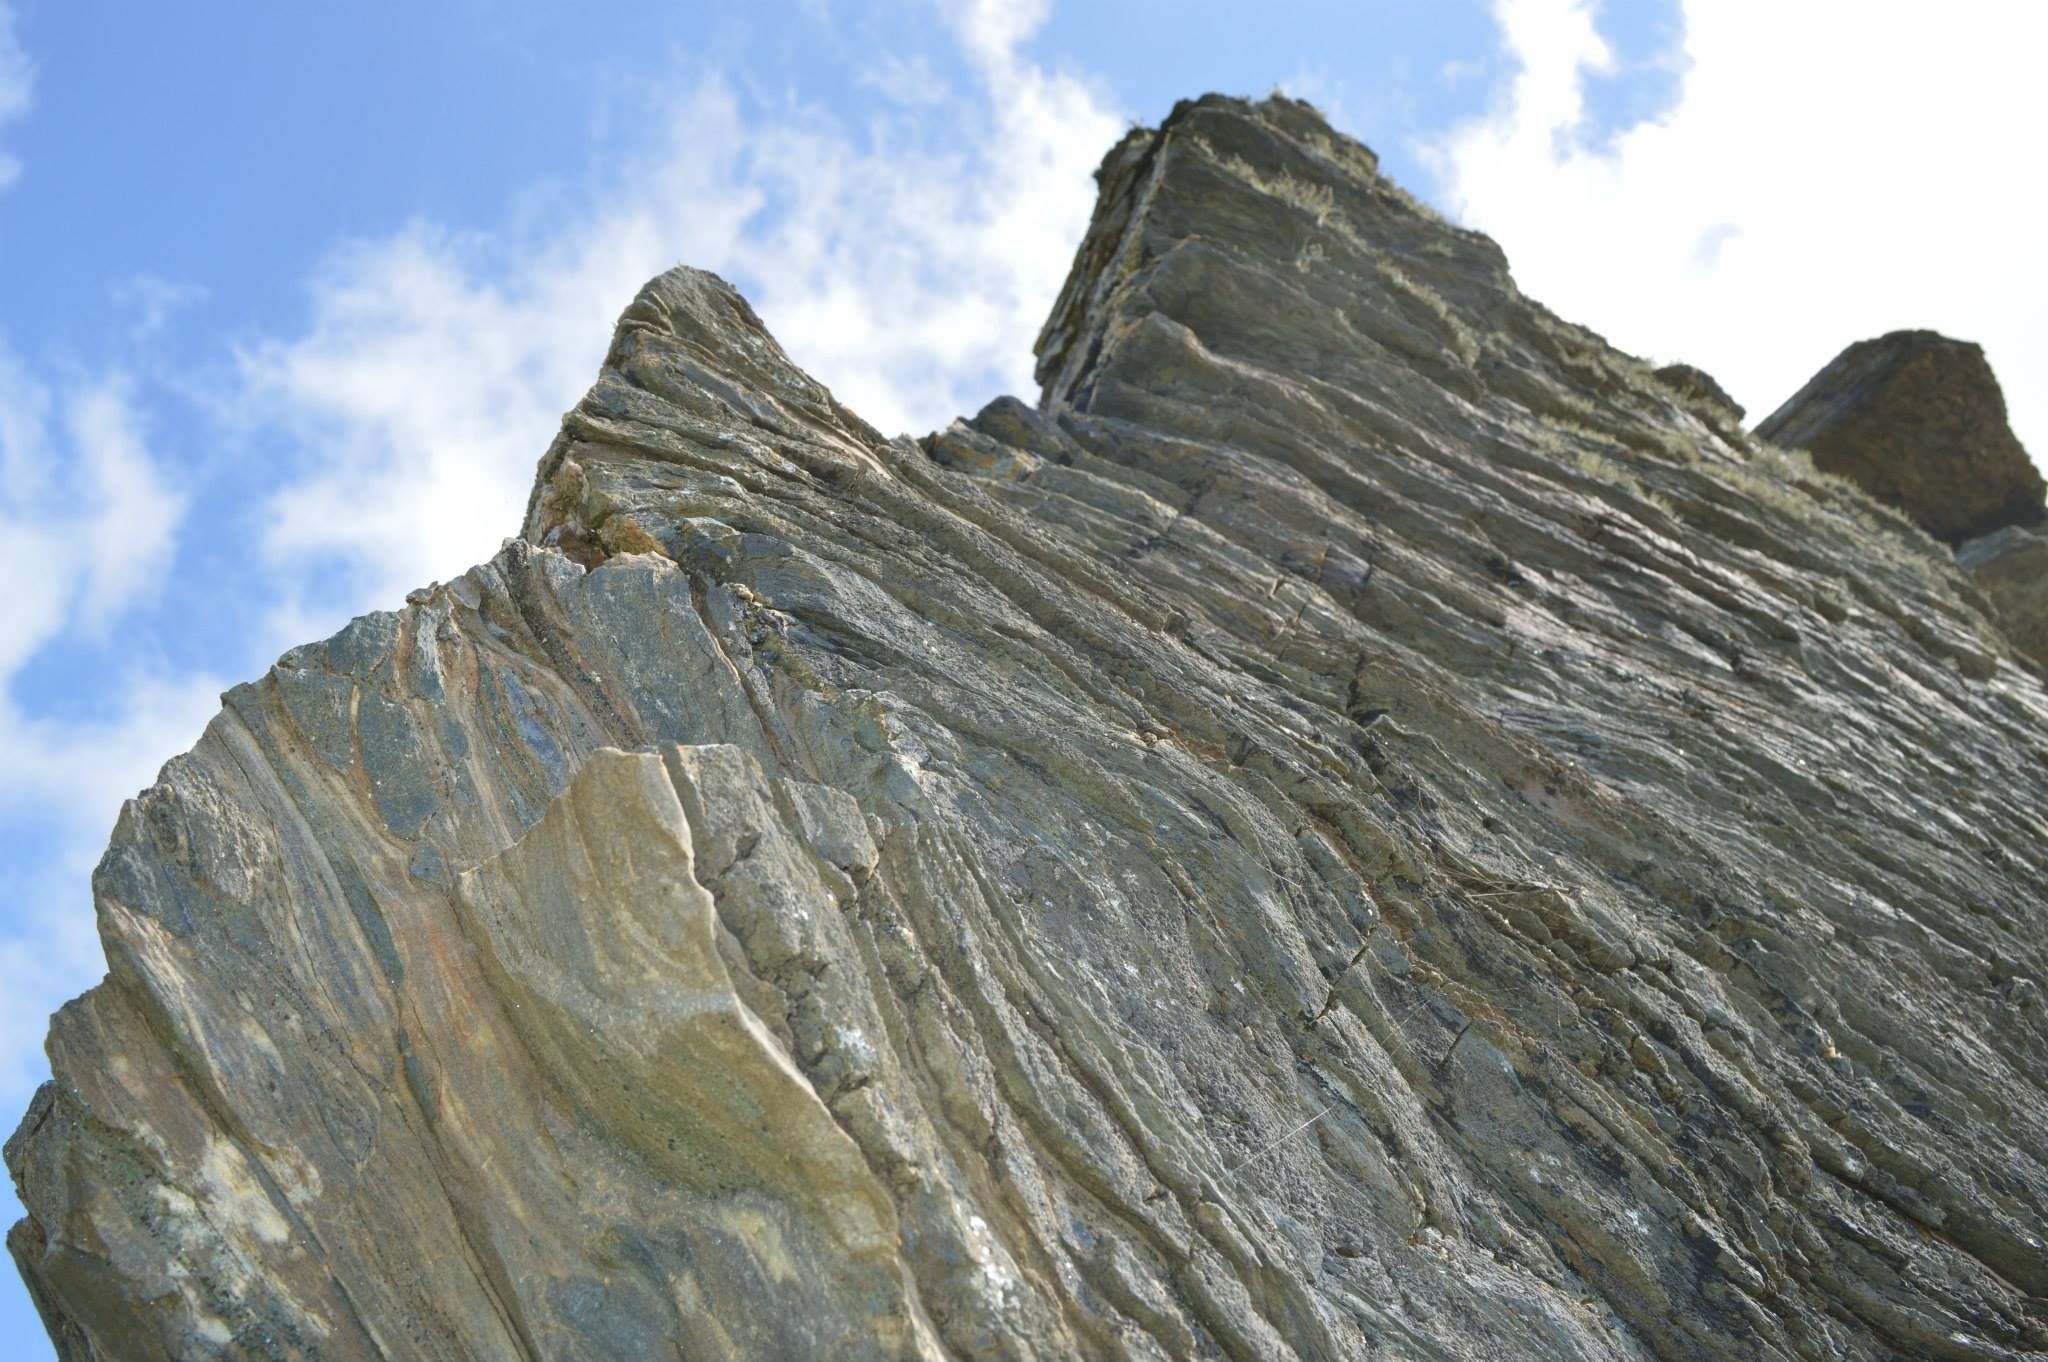
rock, mountain, mountain range, formation, cliff, terrain, material, ridge, summit, rocks, geology, badlands, boulder, plateau, fell, cornwall, bedrock, sediments, landform, geographical feature, mountainous landforms